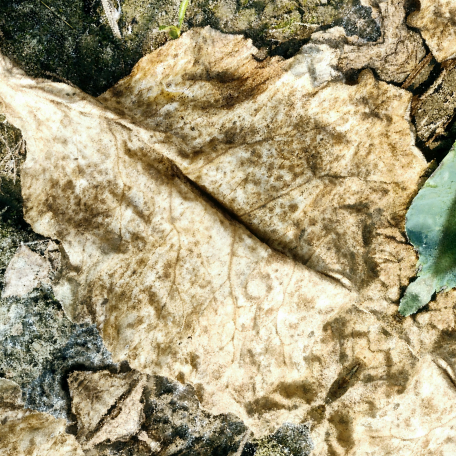
Label: Downy Mildew